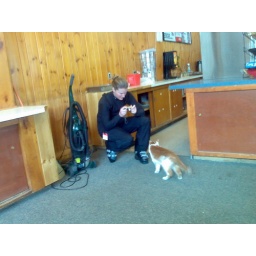
The lodge cat at the Tramway base  - Taken at 12:36 PM on March 04, 2007 - cameraphone upload by ShoZu